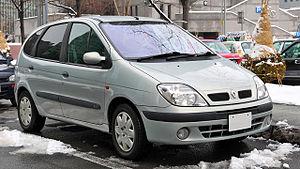
Le Renault Mégane Scénic, puis Renault Scénic, développé par le constructeur automobile français Renault, est l'une des premières automobiles de la famille des monospaces compacts. Devancé par la Fiat 600 Multipla, le Mitsubishi Space Wagon et le Mitsubishi Space Runner, le Mégane Scénic est néanmoins le premier à connaître le succès. Quatre générations de Scénic se sont succédé depuis les années 1990. Sa production sera arrêtée en 2020, ne pouvant plus rivaliser avec les SUV.